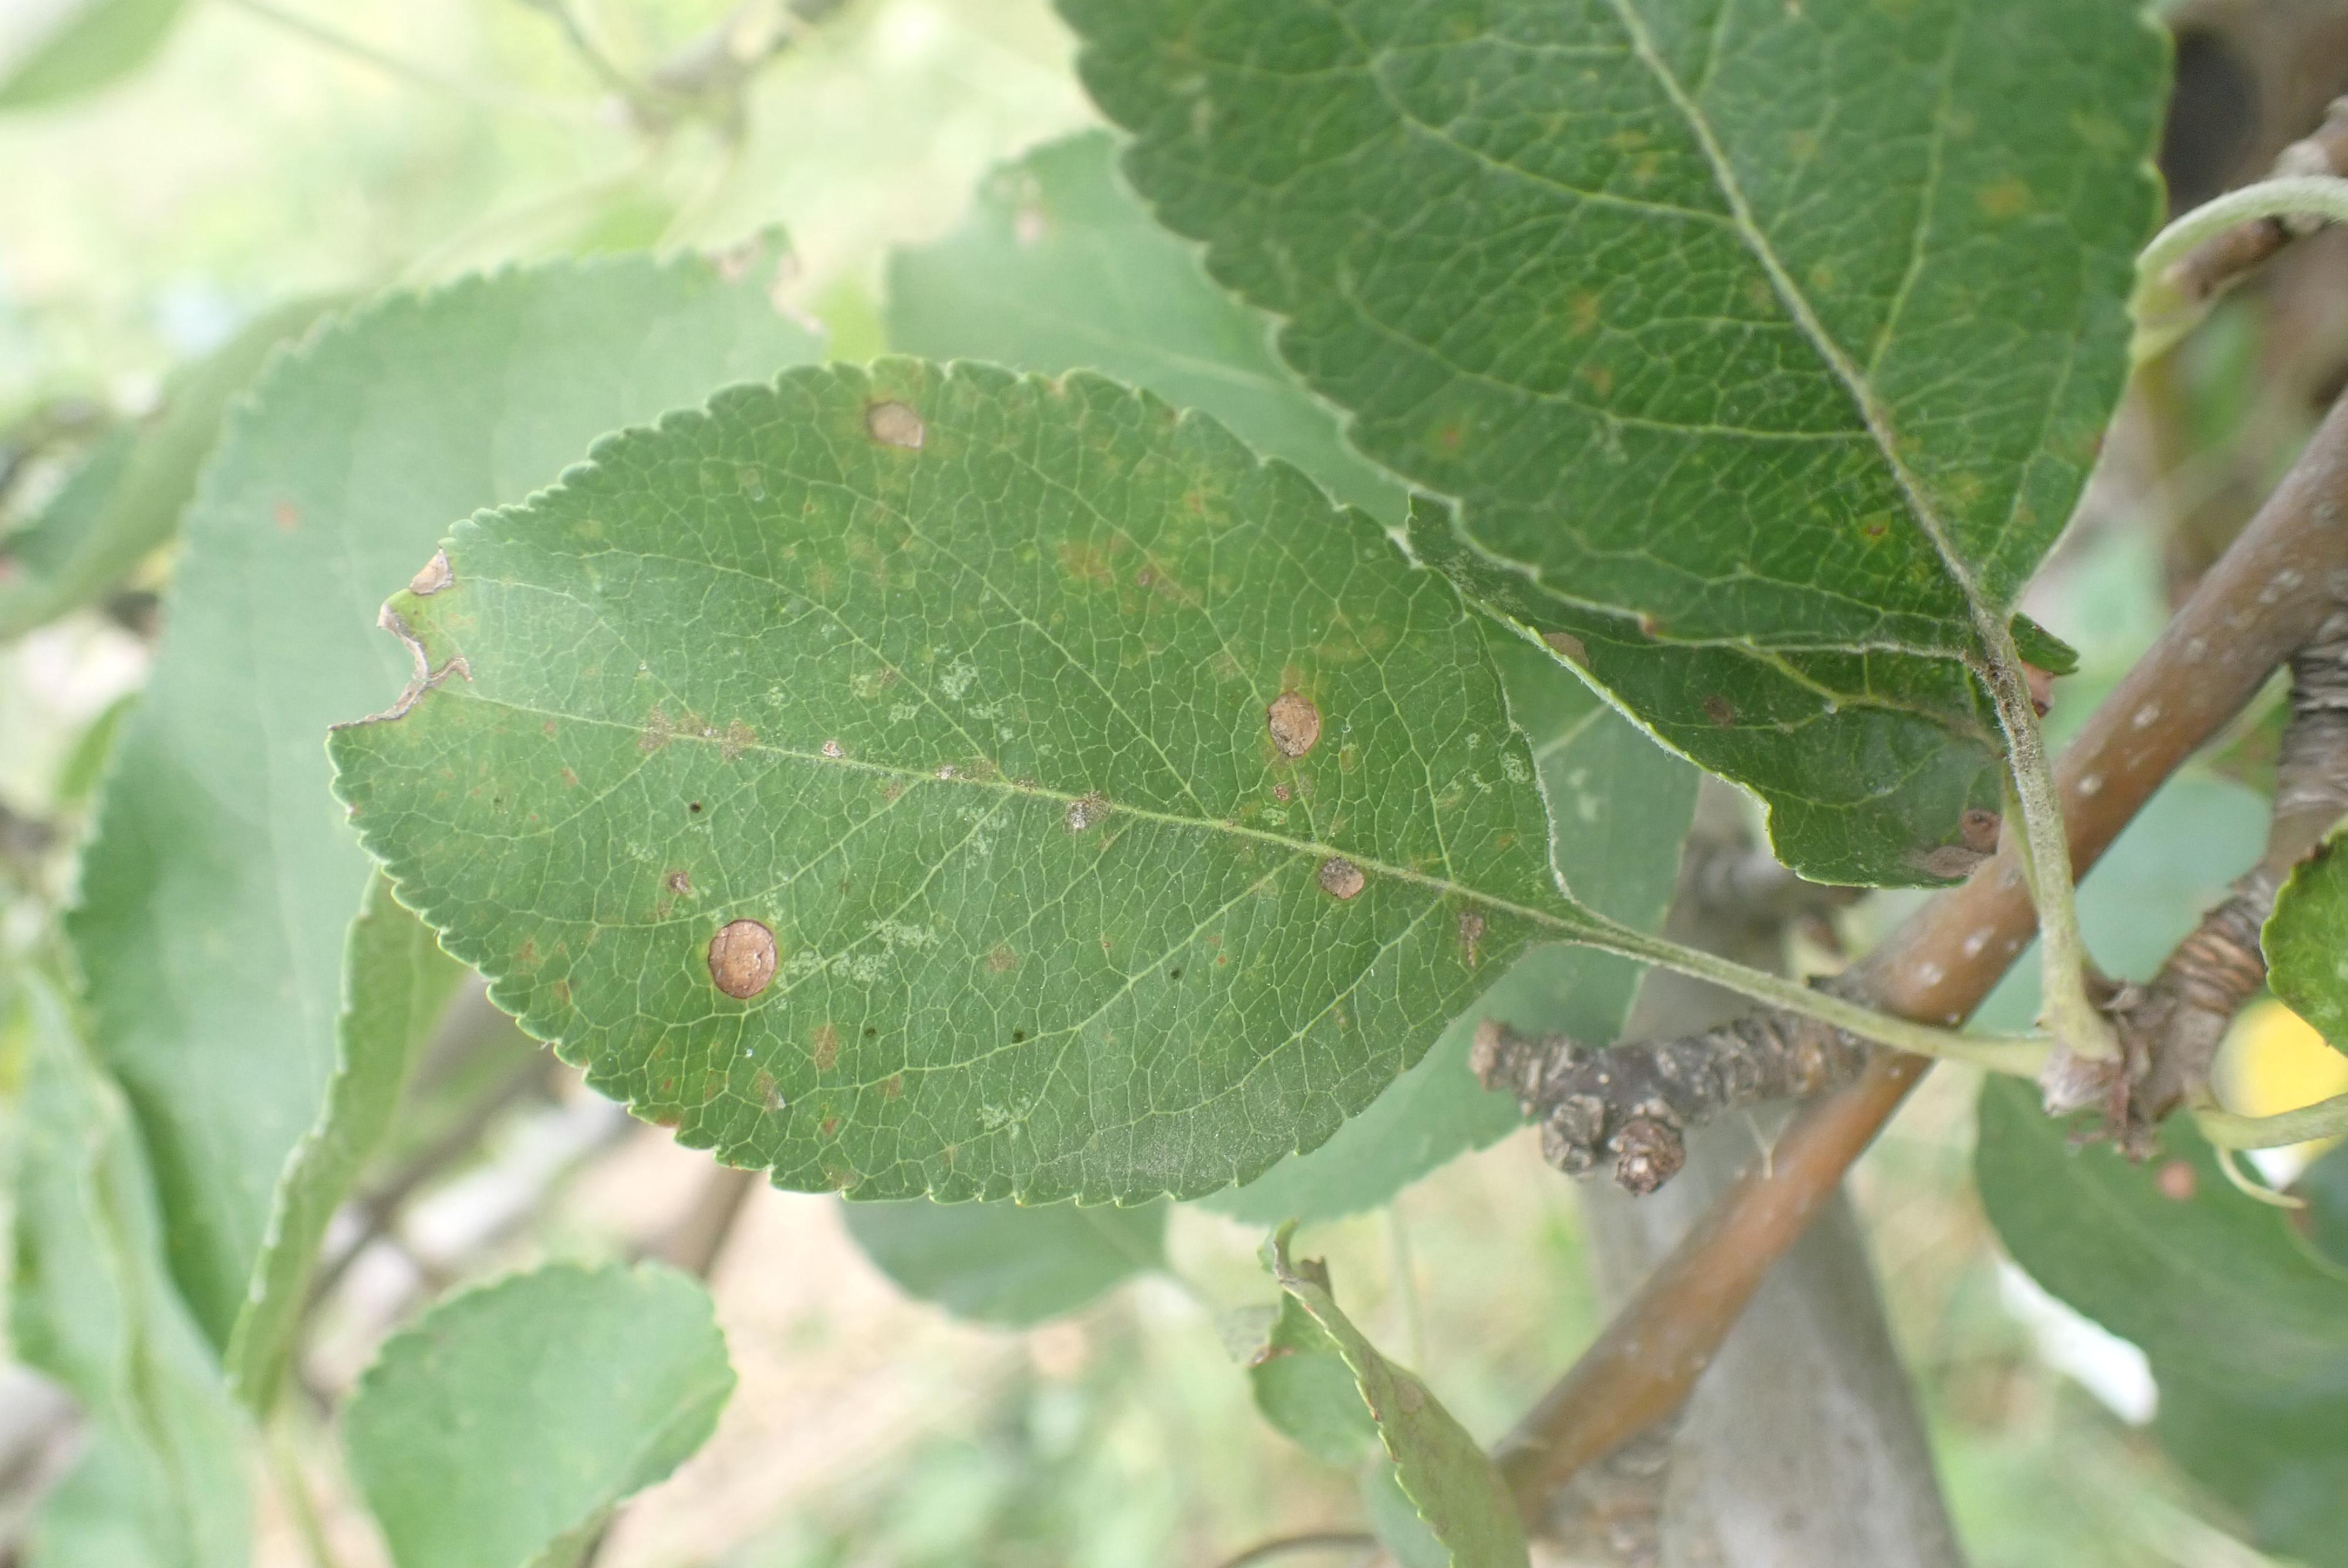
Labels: scab, frog_eye_leaf_spot, complex